Deborah Feldman

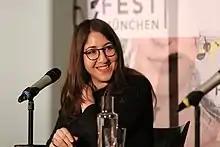
Feldman in 2017

Deborah Feldman is an American-German writer living in Berlin. Her 2012 autobiography, "", tells the story of her escape from a Hasidic Jewish community in Brooklyn, New York, and was the basis of the 2020 Netflix miniseries "Unorthodox".